Fiano Romano

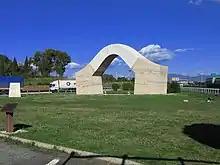

it is an arch-sculpture composed of two marble monoliths of each which oppose each other and self-sustain without keystone for only mutual contrast of thrust discharged on the two shoulders, made with superimposed blocks of travertine and assembled only in contact with cuttings. The arch-sculpture measures are length, depth and height and a total weight of . Made by Claudio Capotondi on the occasion of the Great Jubilee, it was inaugurated on October, 29th 2000. It is located next A1 motorway "Roma Nord" entrance at Fiano Romano.